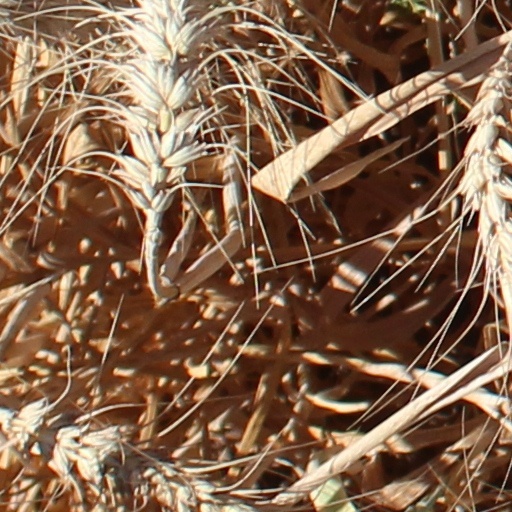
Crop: wheat